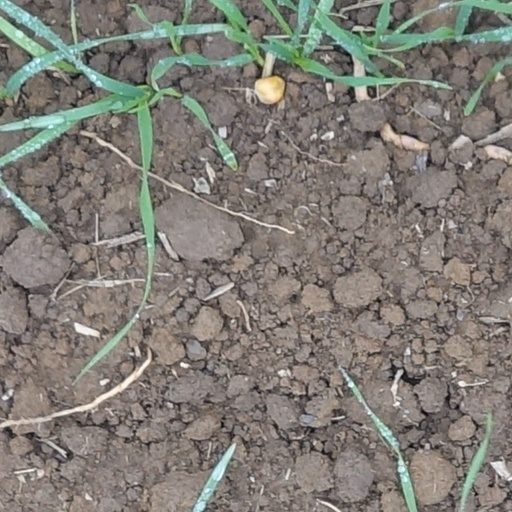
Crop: wheat